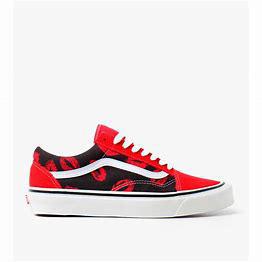
Brand: Vans
Model: UA Old Skool 36 DX